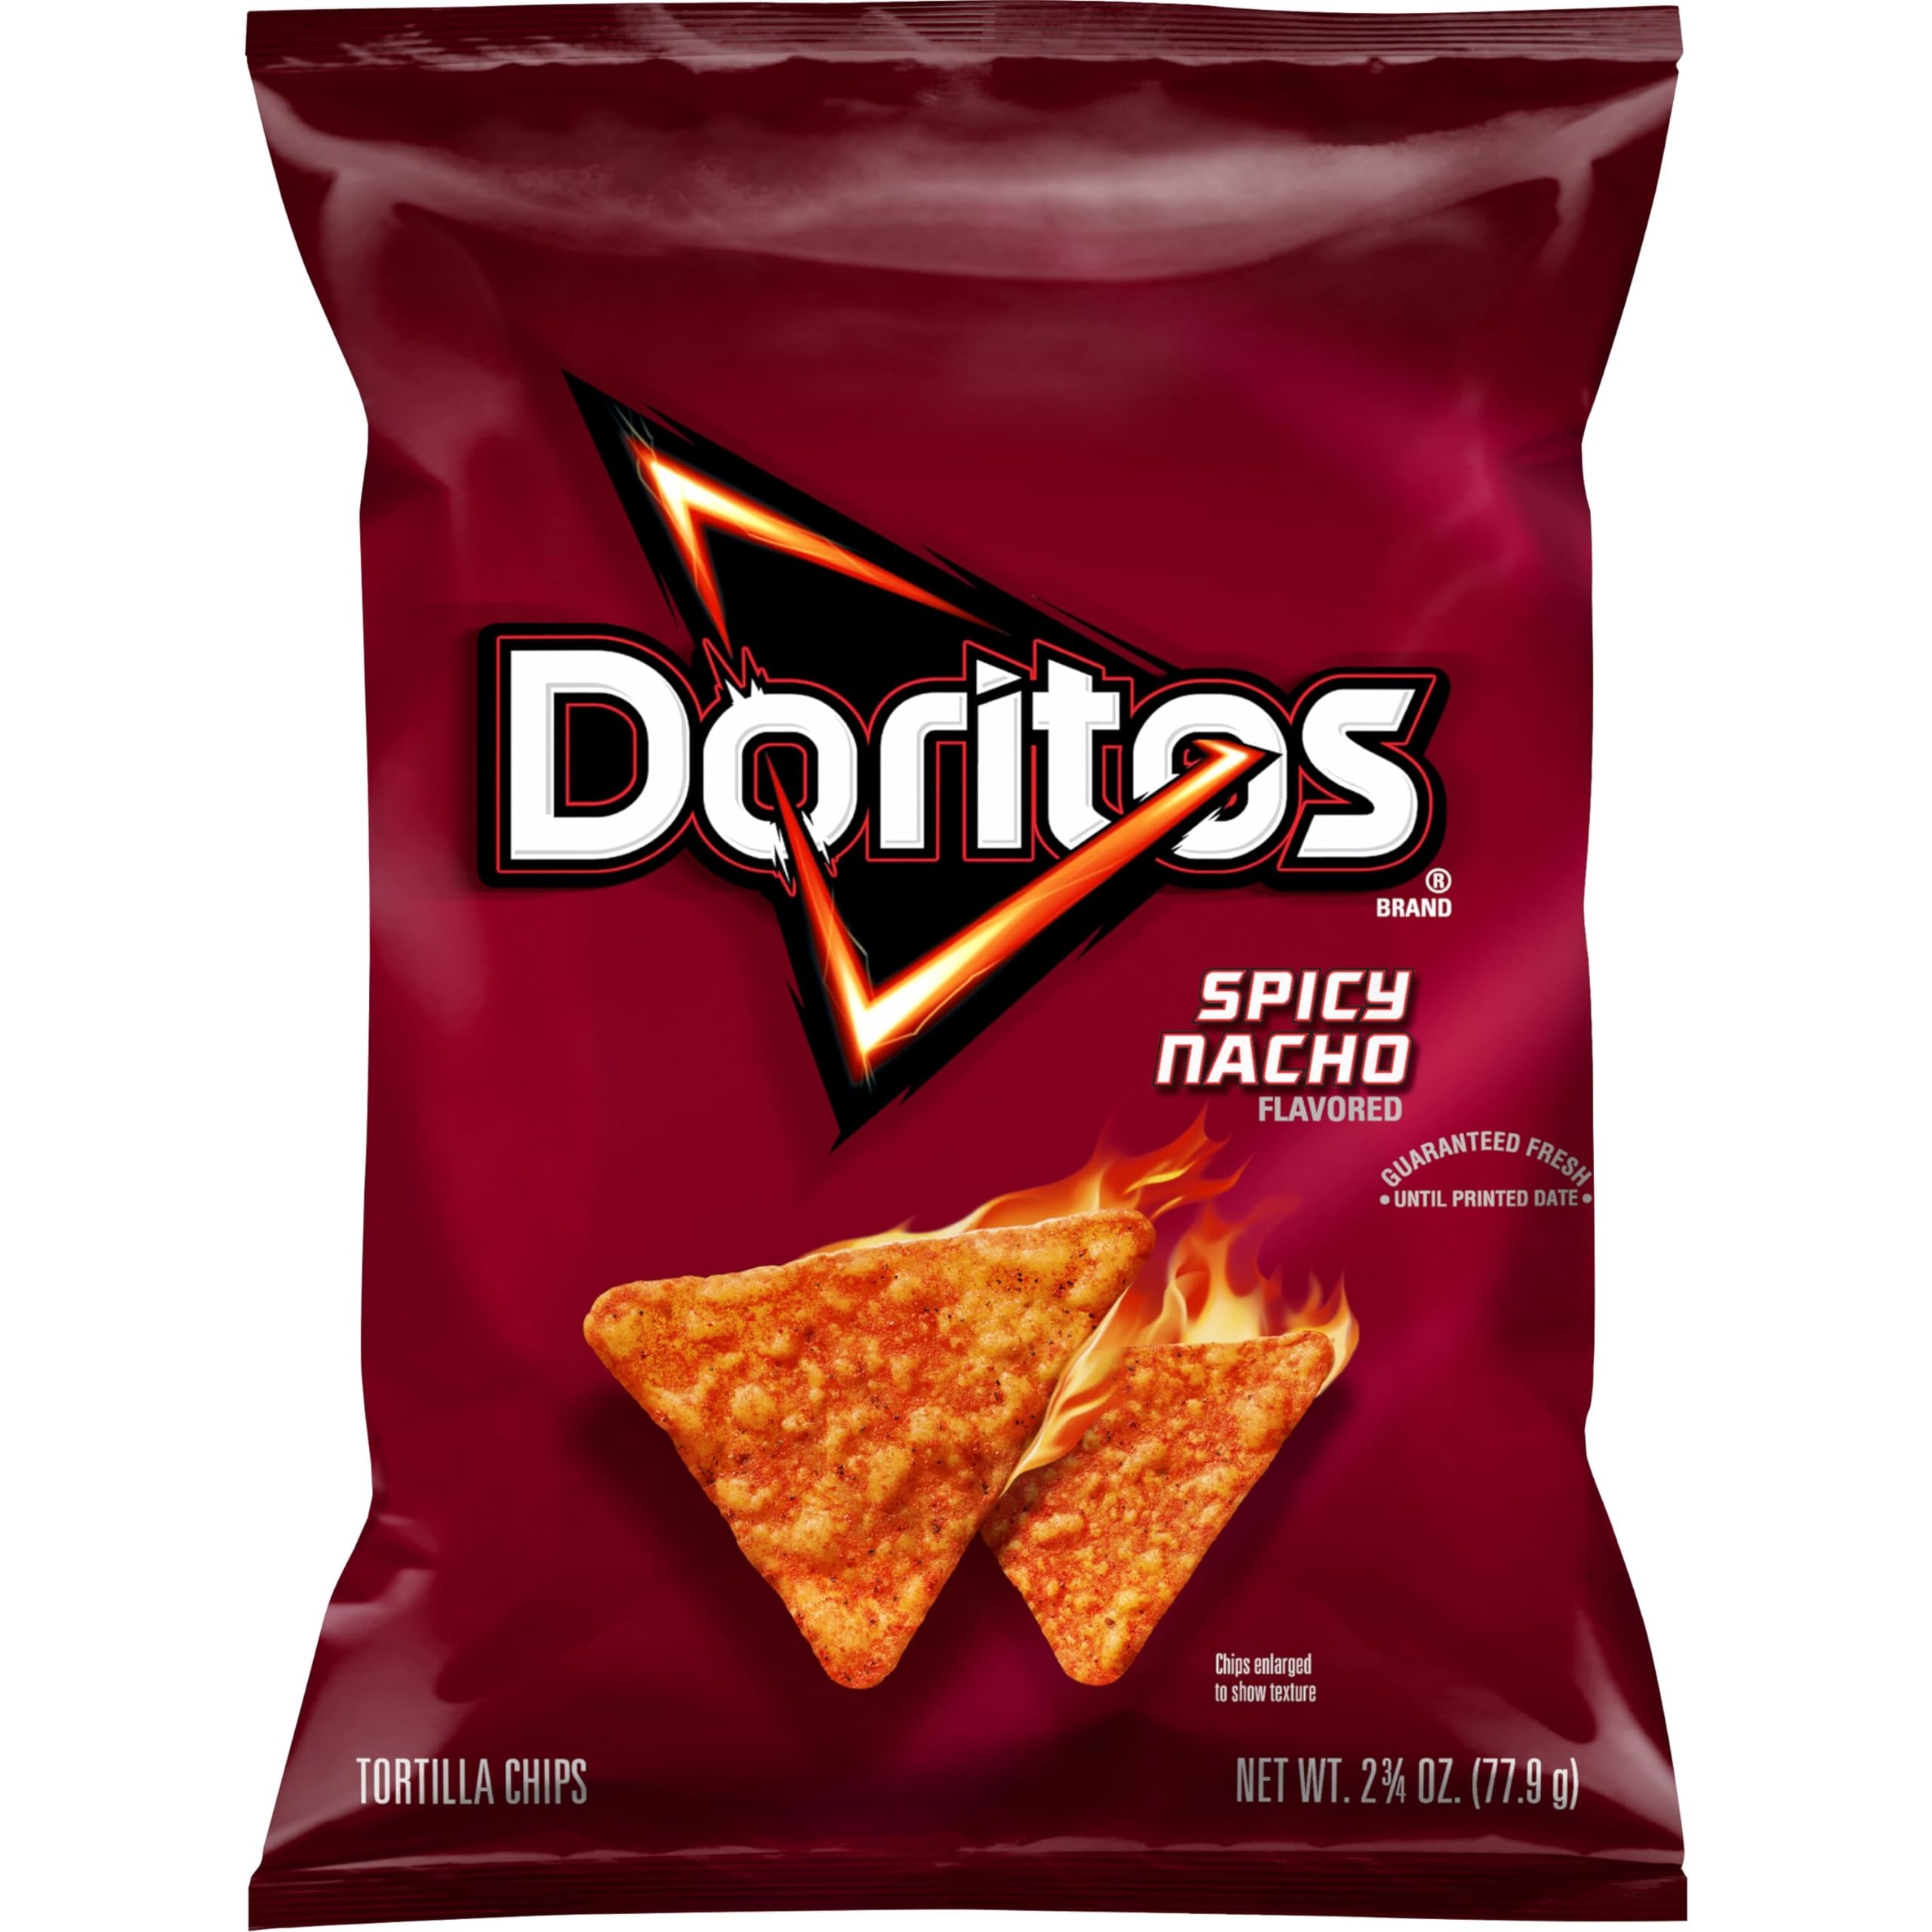
Item Name: Doritos Spicy Nacho, 2.75 Oz
Bullet Point 1: The package length of the product is 10 inches
Bullet Point 2: The package width of the product is 6 inches
Bullet Point 3: The package height of the product is 3 inches
Bullet Point 4: Country of origin is United States
Value: 2.75
Unit: Ounce

Price: 2.69